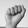
ASL letter: A